Co-Cathedral of Saint Nicholas, Prešov

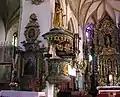
Interior

In the second half of the 16th century the temple was furnished in the new Renaissance style. They maintained the four and six seat stalla with wooden inlays, dated from 1568 to 1569 on the side. This is attributed to George Tischler from Kezmarok. On the western chorus in 1634 a large organ was built with rich early Baroque ornamentation and sculpture of St. Michael the Archangel at the top. The northern side of the central presbytery under the Gothic arcades two tribunes with early Baroque railing were added. Into the outer side organ with rich polychrome decoration was put. At the top of the middle organ tower there is a sculpture of King David and on the sides there are statues of angels from Presov carvers. To the column between presbyteries of central and southern naves a baptistery was built in the Renaissance style in the second half of the 16th century. It was made of red marble with wrought copper lid. The lid is made of copper and it is decorated with wrought iron ornaments elevating by rope threaded through the bracket, with relief decorations of winged heads of angels, decorated with wrought scrolls, and on the metal sheet painting decoration of representation of Christ's baptism. Beaten grid with high sculpture of the Good Shepherd on the roof in northern presbytery comes from the same period. It was built at a time when it served the Presov German Lutheran Church. Originally it was an exit from the area of the temple, today it is entrance to the vestry. Stalla are decorated with herm pilasters. The pulpit was made in the 17th century in Renaissance style. Another relief of Christ and the Samaritan is the highlight of the rostrum to the arcuate windowsill. Another relief Christ, this time on a stormy sea, is located on the back panel of the pulpit. A statue of the Good Shepherd and the carved symbols of the three divine virtues rest on a canopy. In 1634 the church was bleached and in 1641 the tower was repaired. In the second half of the 17th century organ gallery was made with carved railing, which includes a smooth sill and a niche with the figure of Christ in its middle. On the sides it has columns decorated with wrapped vines. The parapet is decorated with ornaments and figurines.